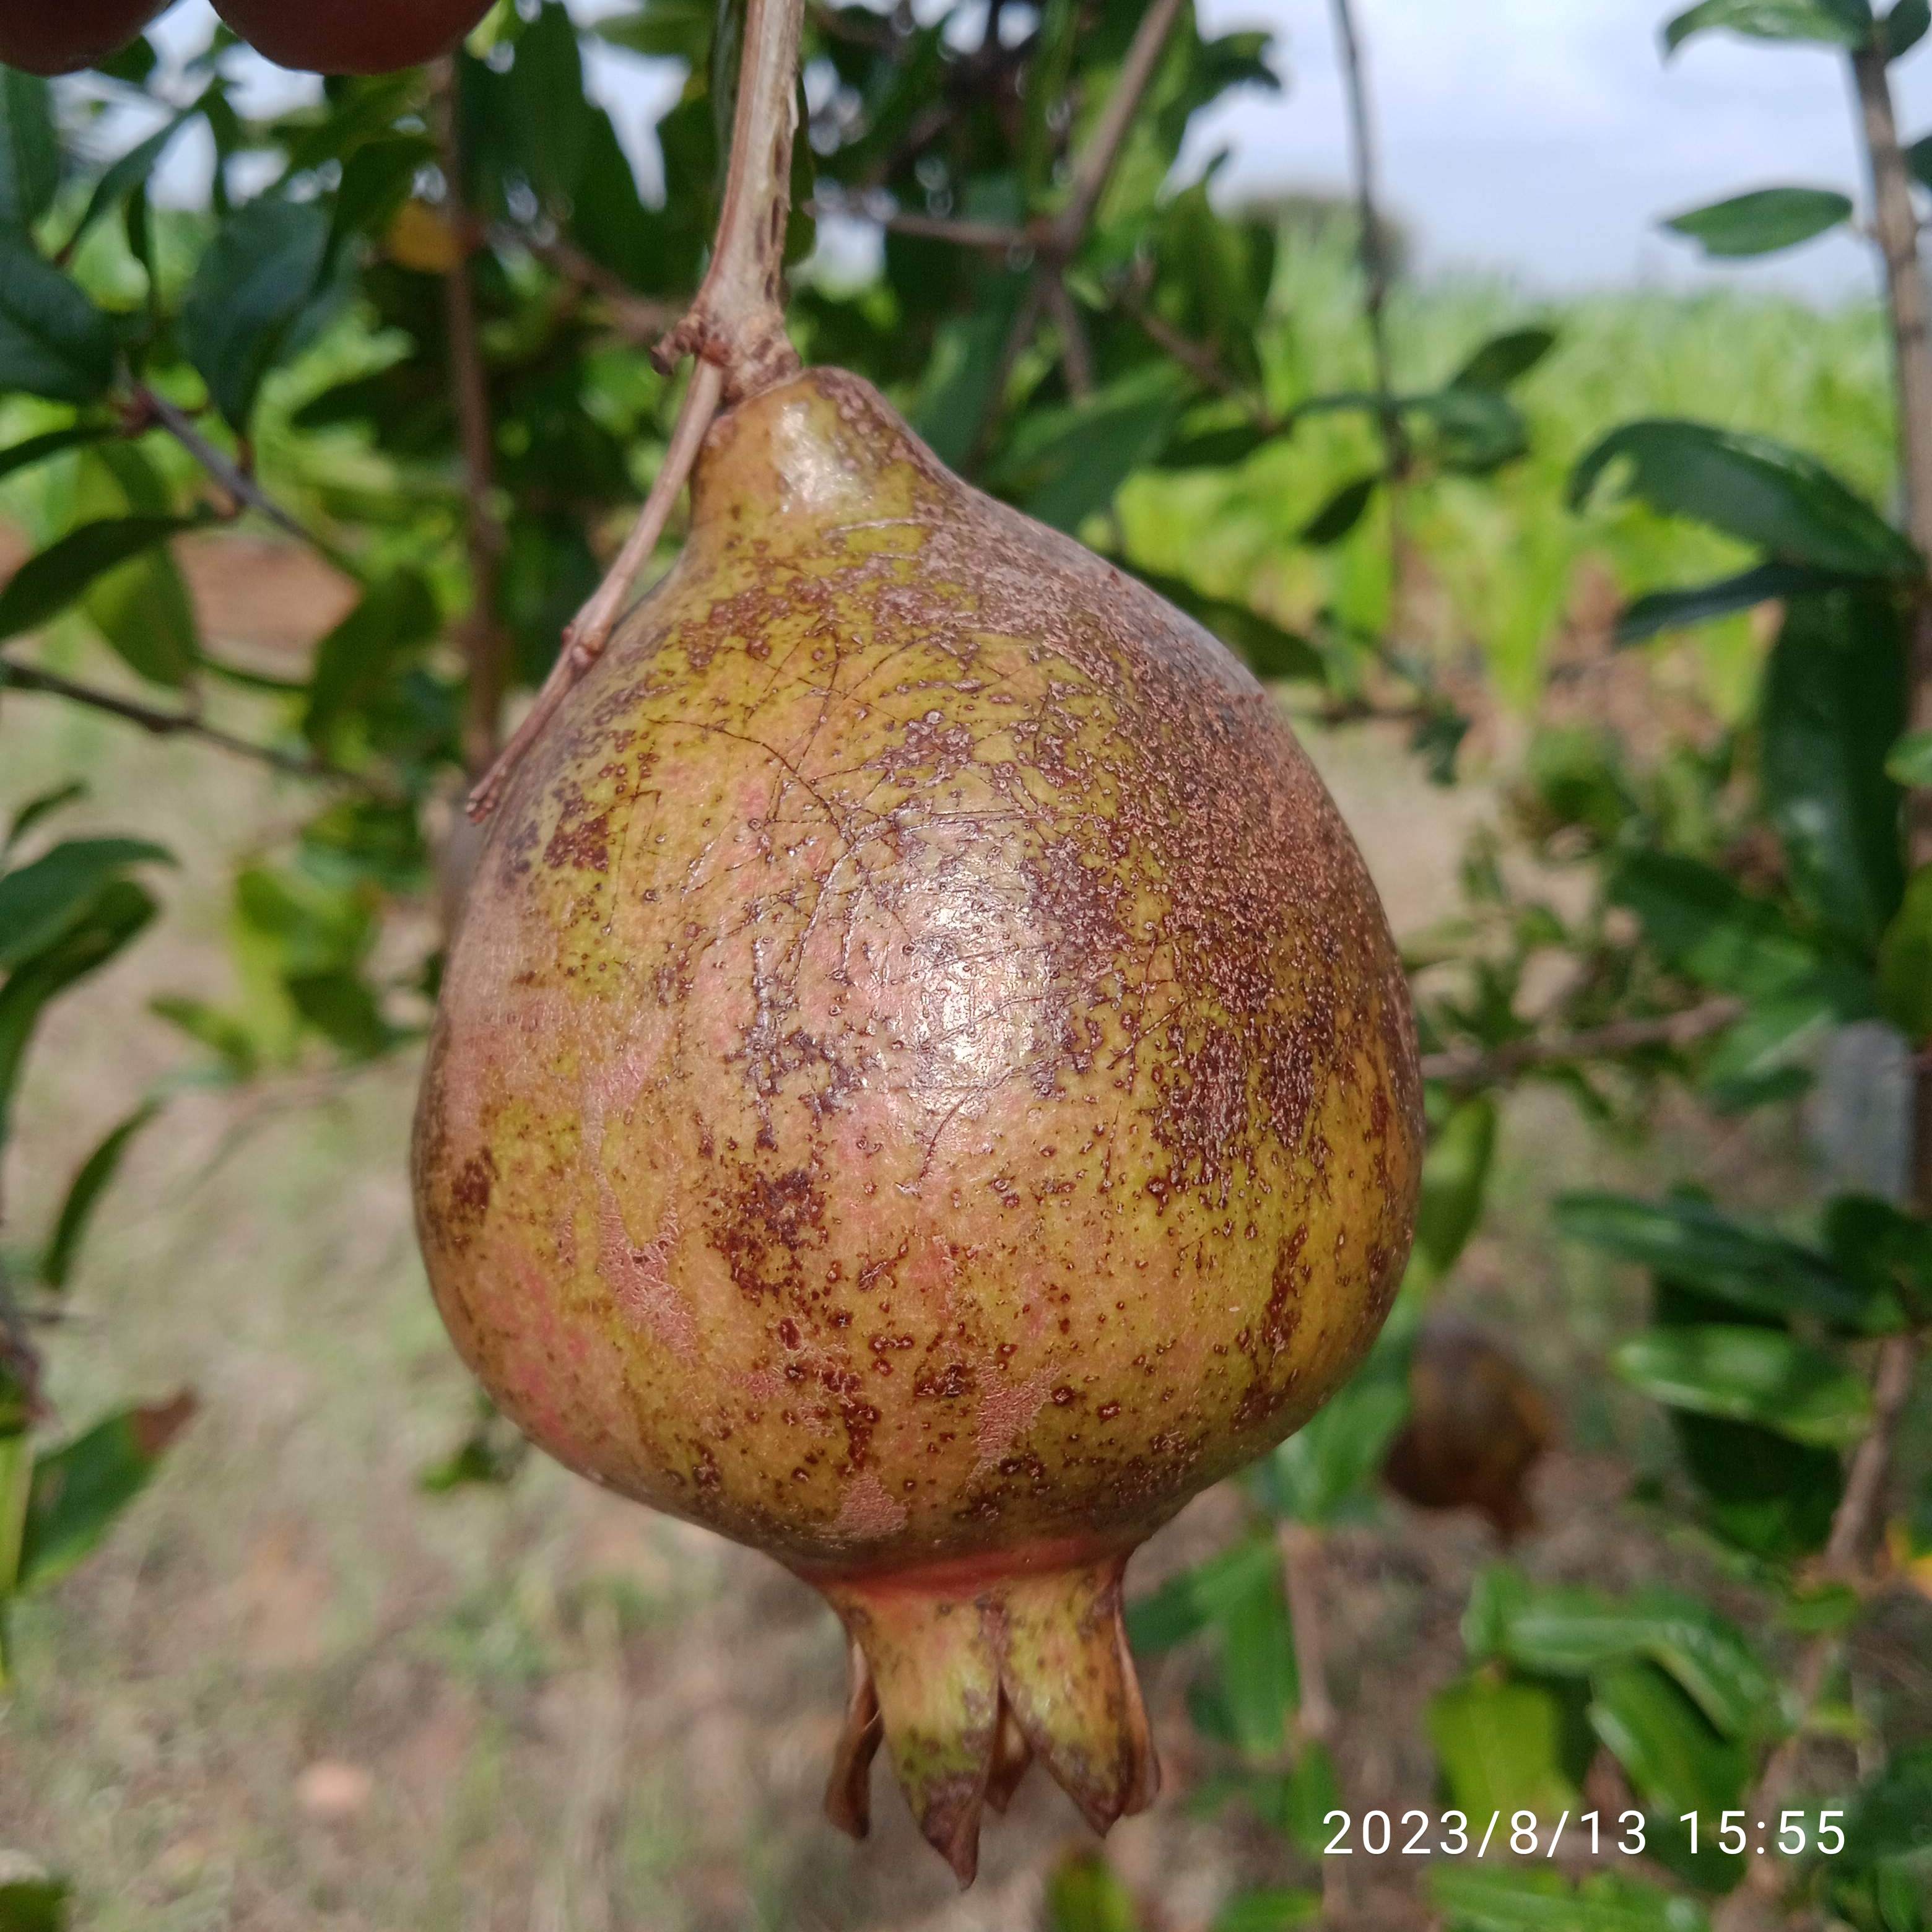
Label: Cercospora